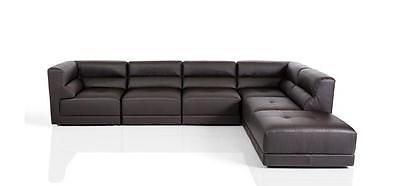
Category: sofa